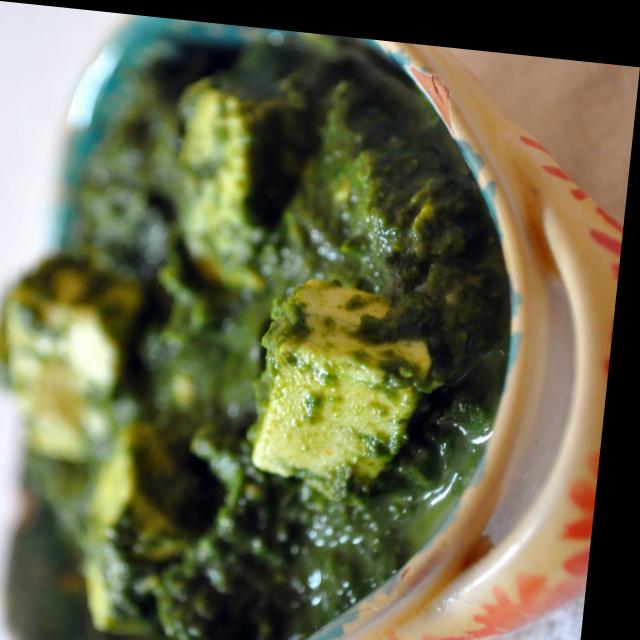
Dish: palak_paneer